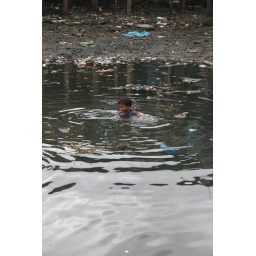
A boy swimming in a murky water full of trash.